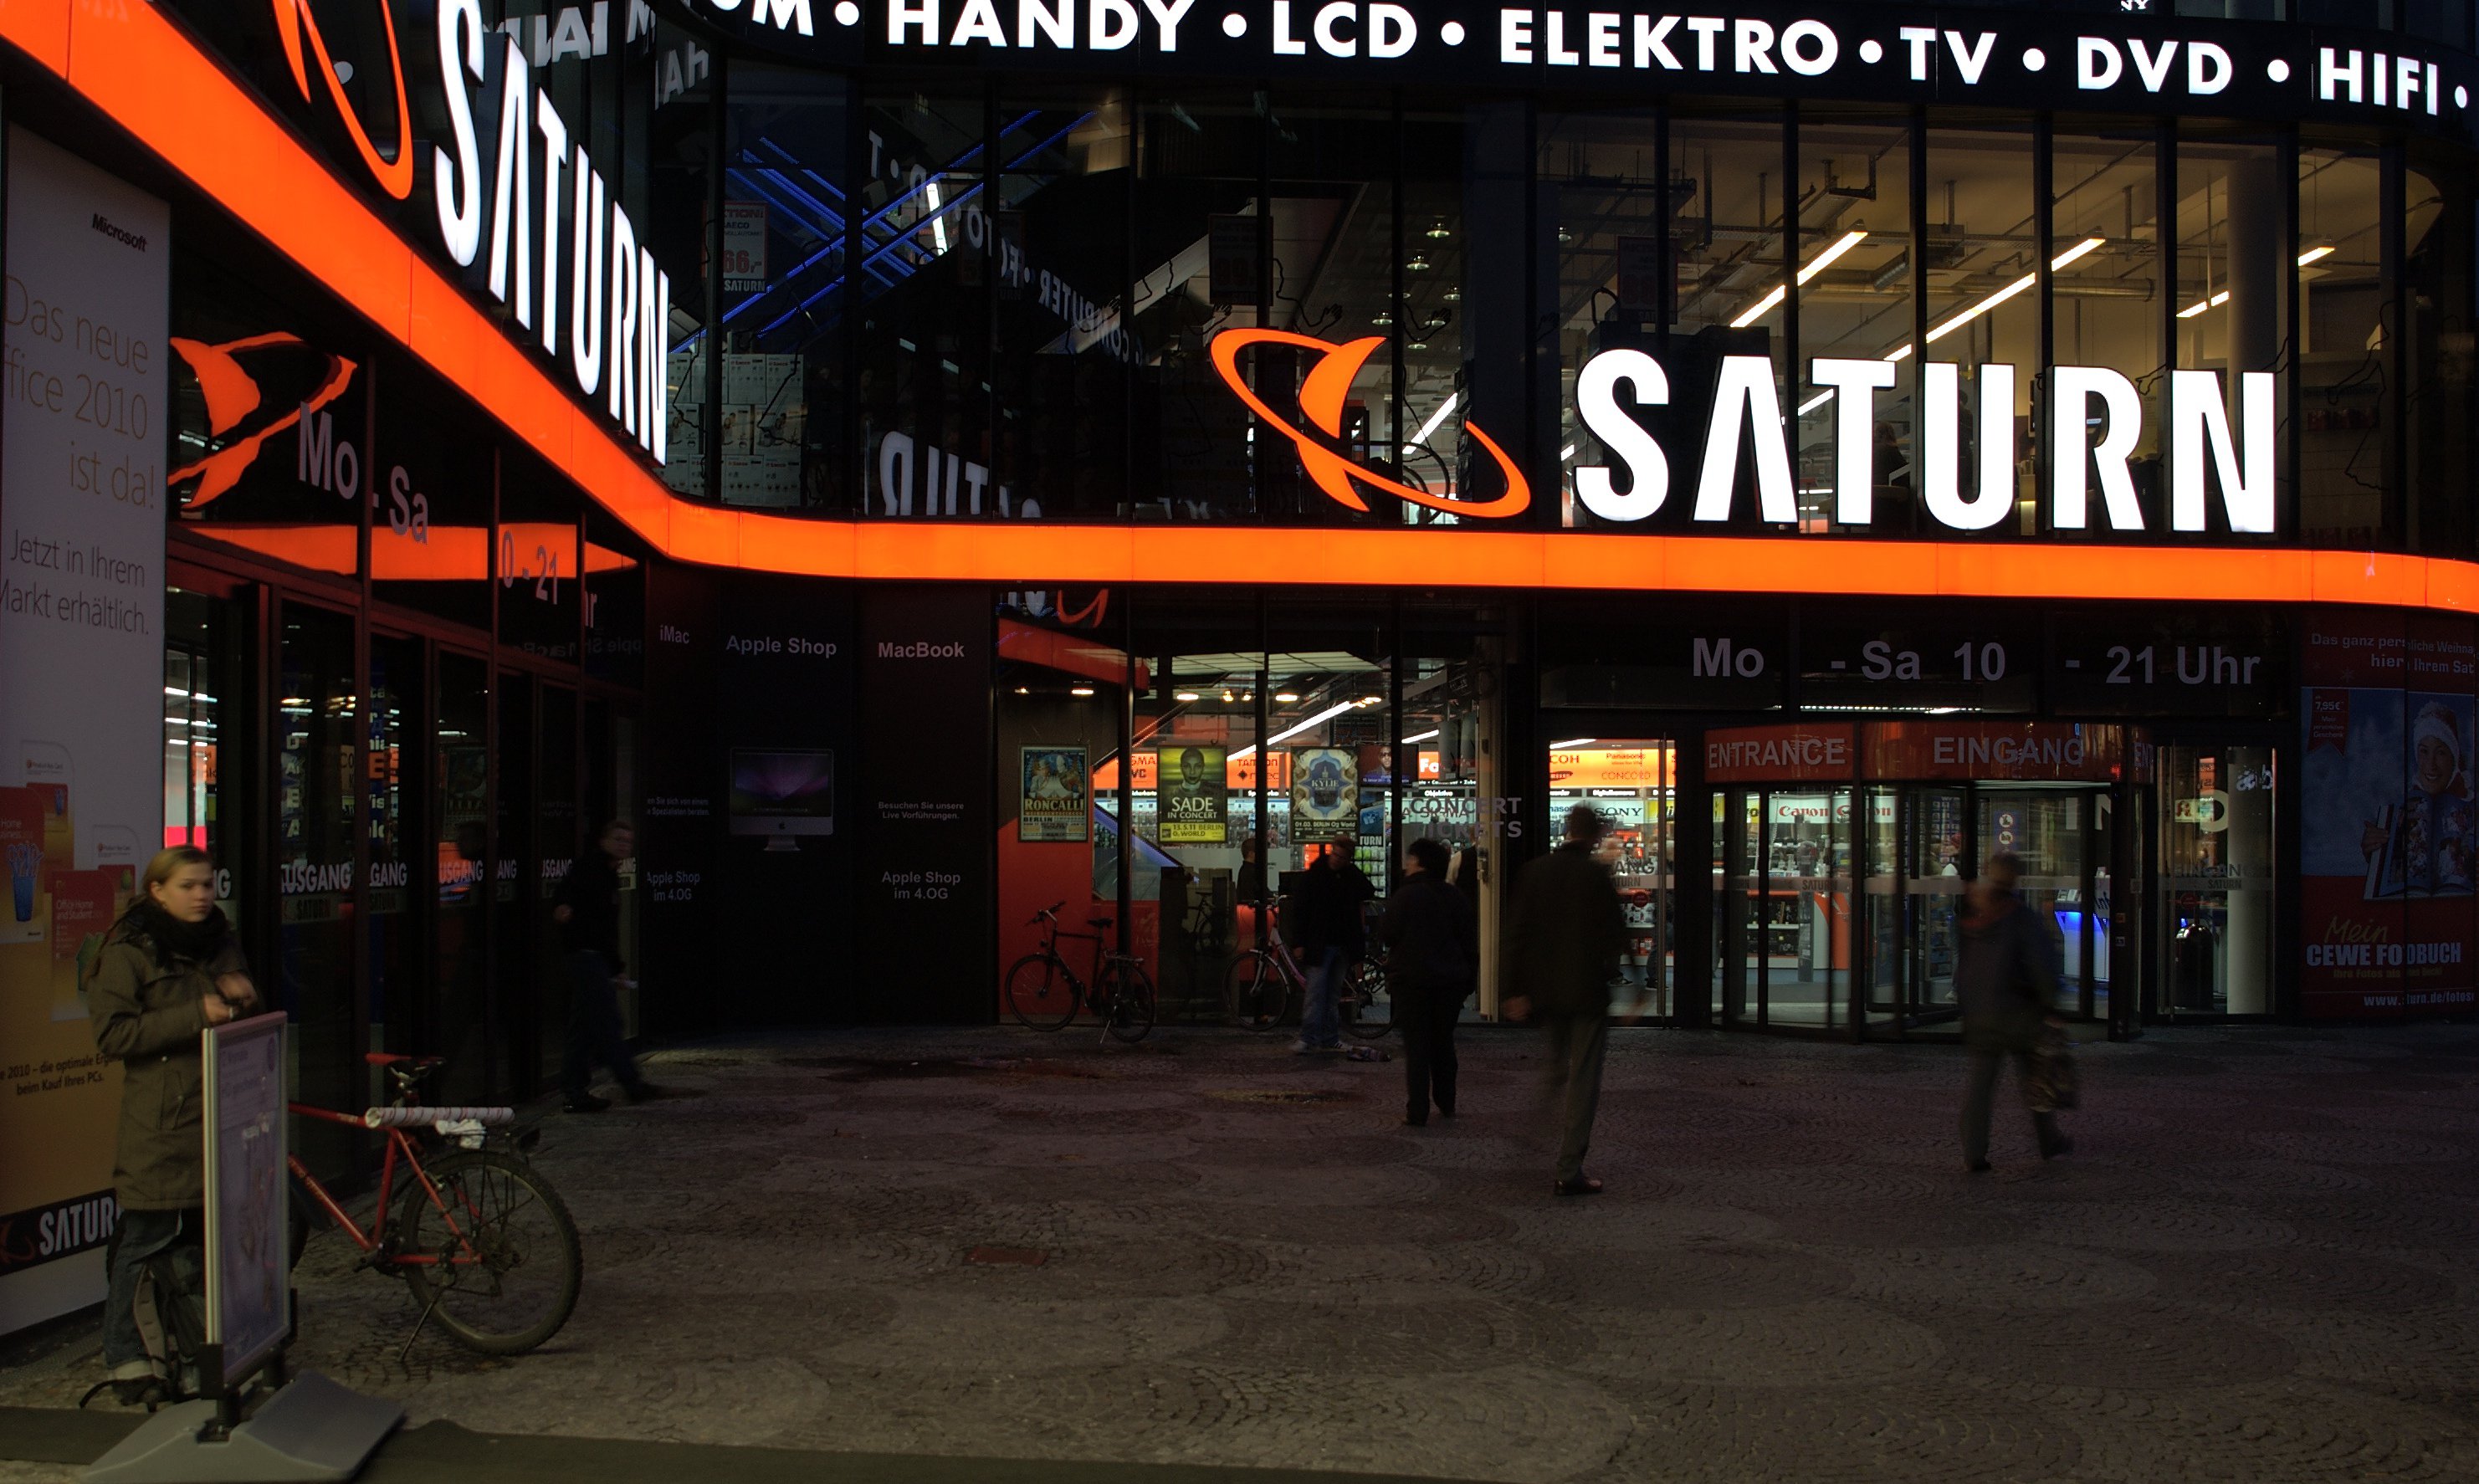
street, night, city, evening, rawtherapee, germany, deutschland, berlin, pentax, 20mm, 2010, abends, lenstagged, steffenzahn, k100d, justpentax, iamflickr, cosina, voigtlander, skopar, colorskopar, cv20, colorskopar20mmf35slii, 20mmf35slii, voigtlander20mm, cv2035, skopar20mmf35, charlottenburg, cosinavoigtl nder, cosinavoigtl ndercolorskopar20mmf35, voigtl nder20mmf35colorskoparslii, voigtl nder20mmf35, urban area